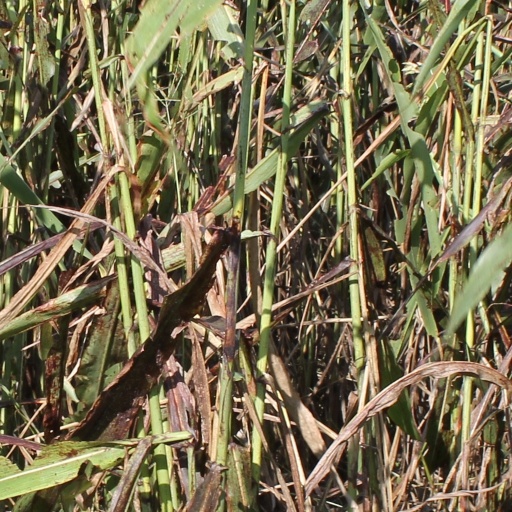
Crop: sorghum